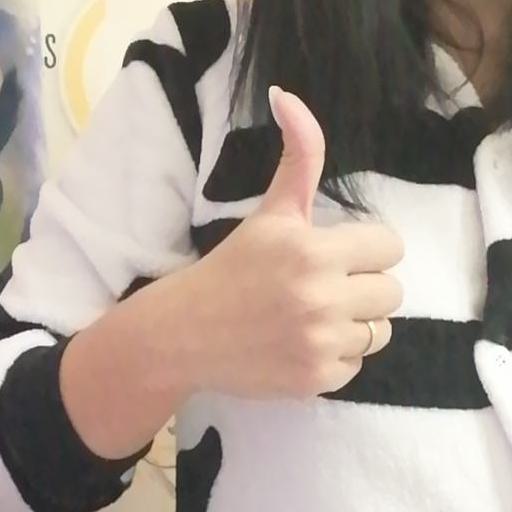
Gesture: like